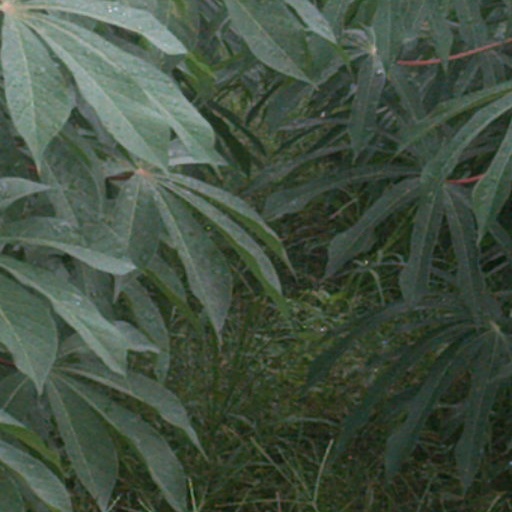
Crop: cassava